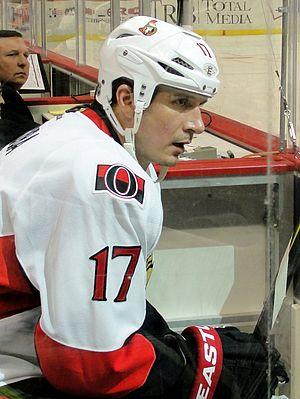
Filip Kuba est un joueur professionnel tchèque de hockey sur glace qui évoluait au poste de défenseur.